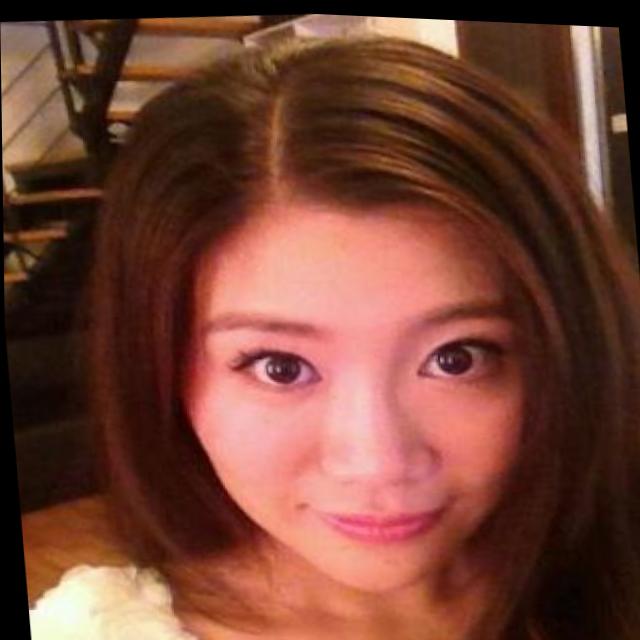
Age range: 21-44